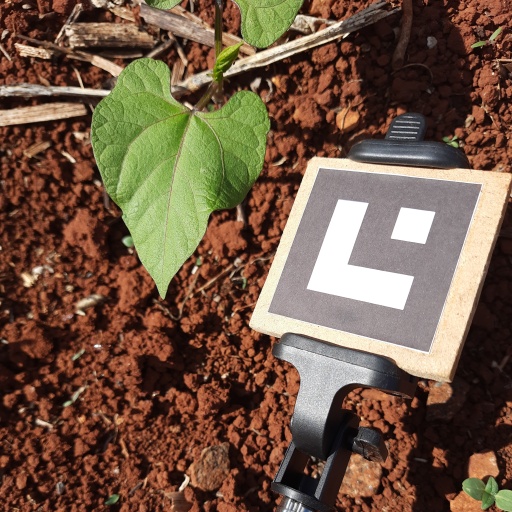
Observations: wavy surface, no eating holes, under sunlight